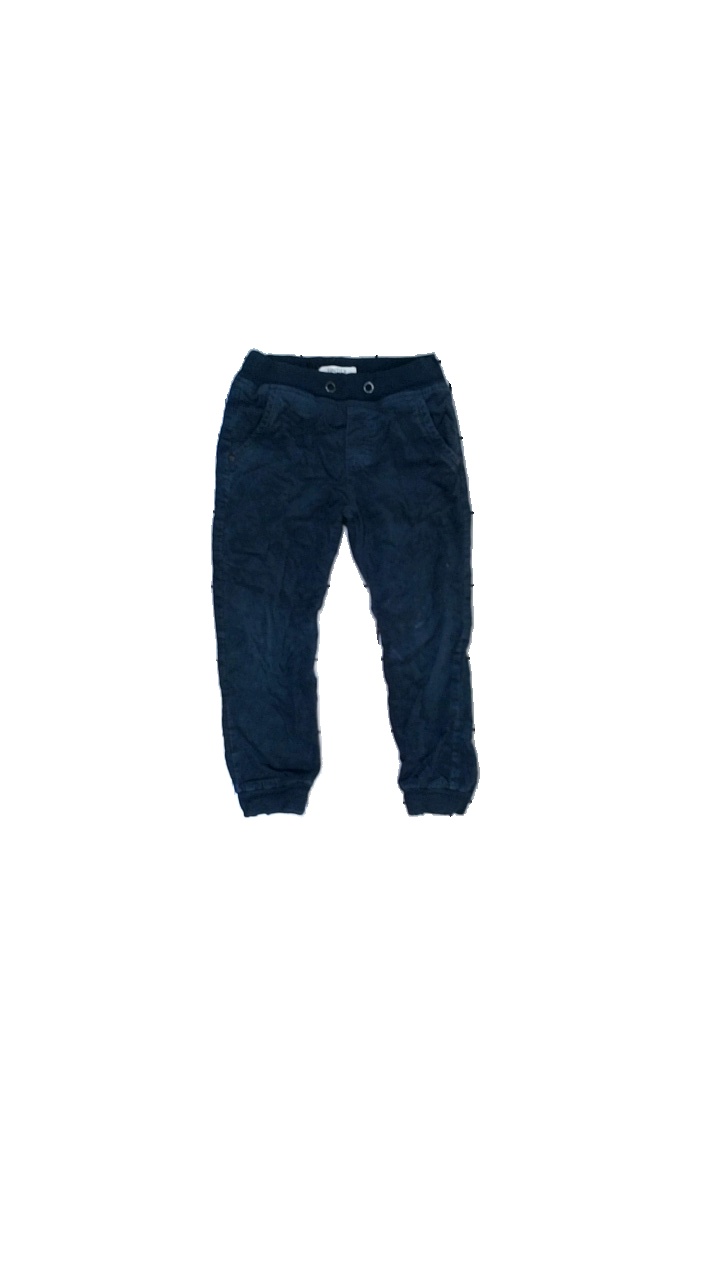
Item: Trousers (Children)
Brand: Lindex
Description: blå byxor, urtvättade
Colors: Blue
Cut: Regular
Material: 100% cotton
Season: All
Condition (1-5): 2
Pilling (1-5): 2
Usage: Export
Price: <50